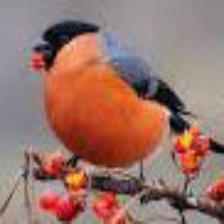
Species: EURASIAN BULLFINCH
Scientific name: PYRRHULA PYRRHULA